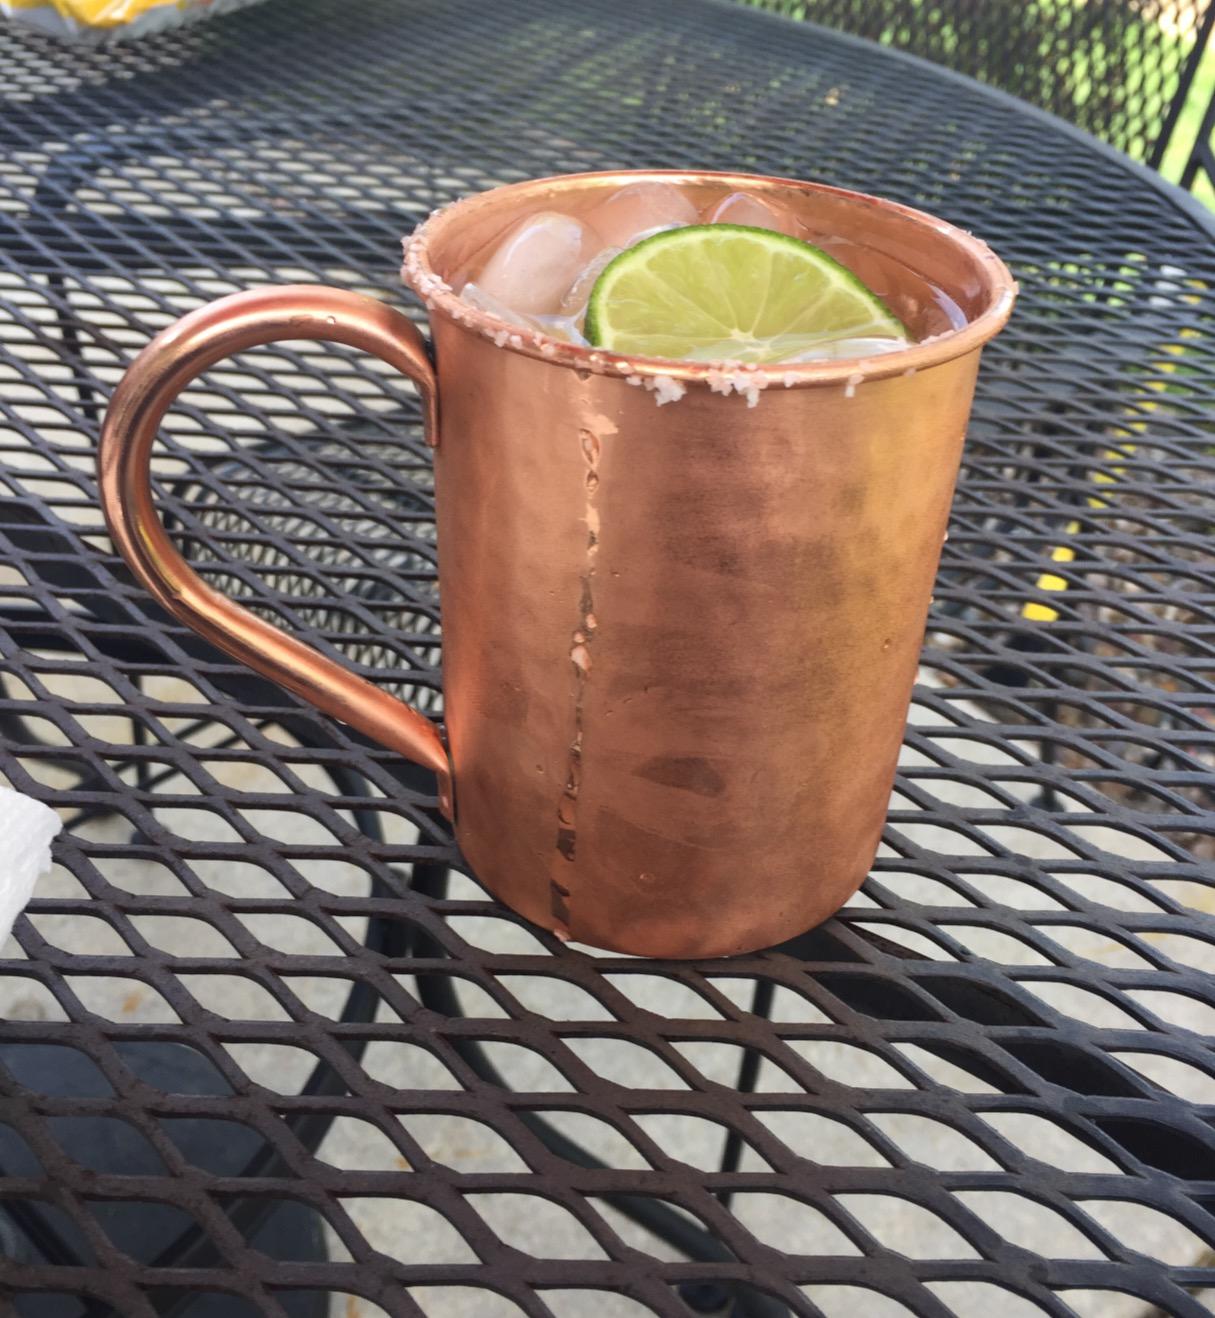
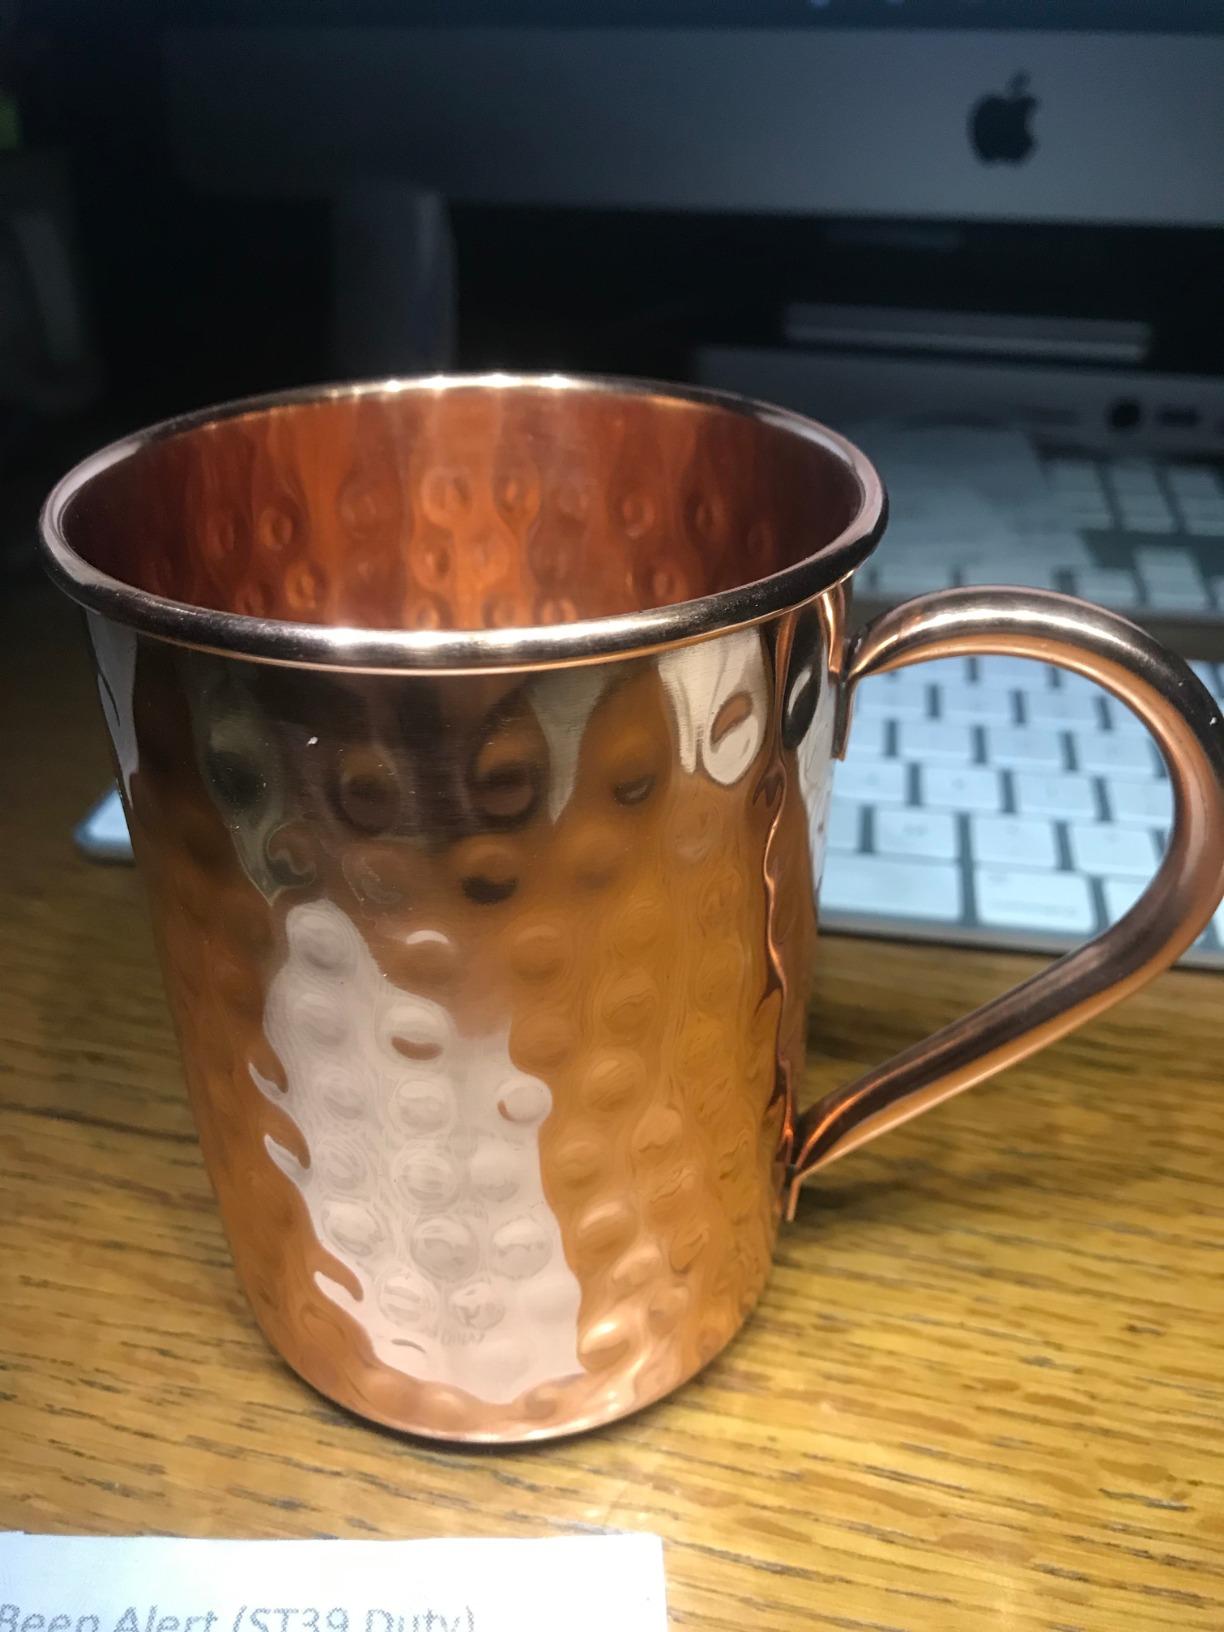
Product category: items_mug
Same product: yes